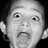
Emotion: surprise